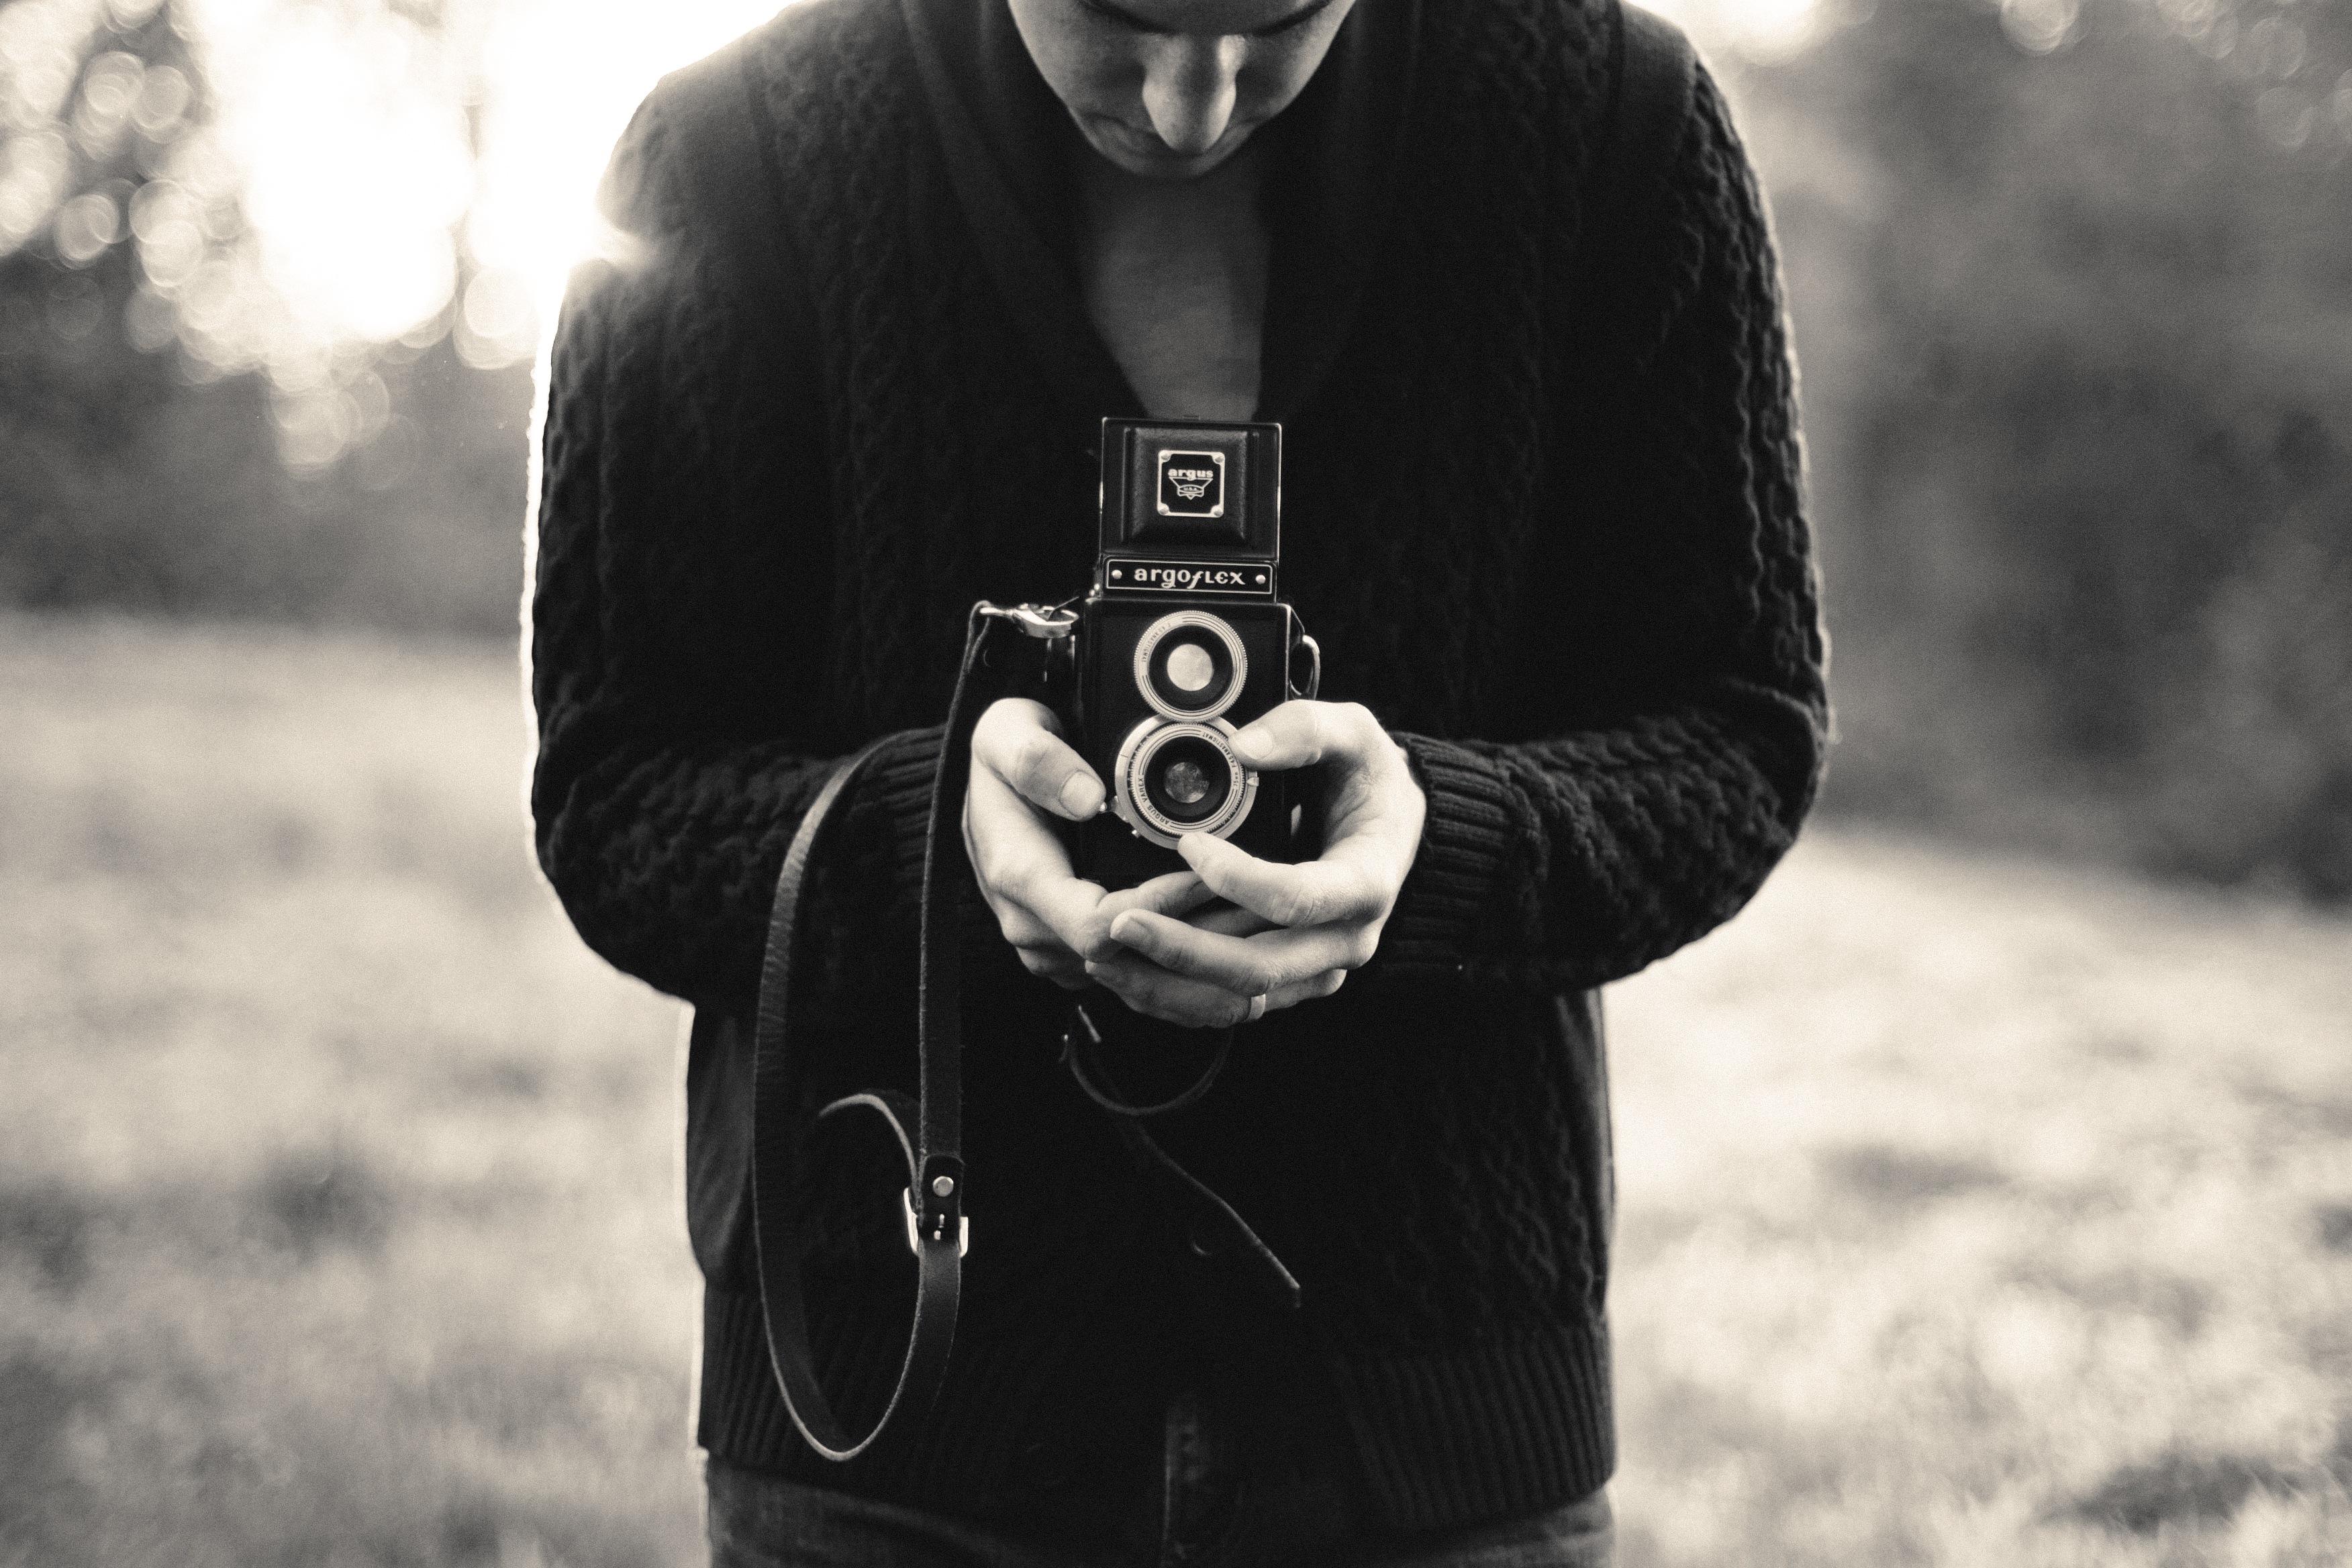
man, person, black and white, sun, white, camera, photography, vintage, photographer, old, portrait, spring, darkness, fashion, clothing, black, monochrome, dress, cool, photograph, beauty, image, emotion, photo shoot, t shirt, analog camera, monochrome photography, portrait photography, argoflex